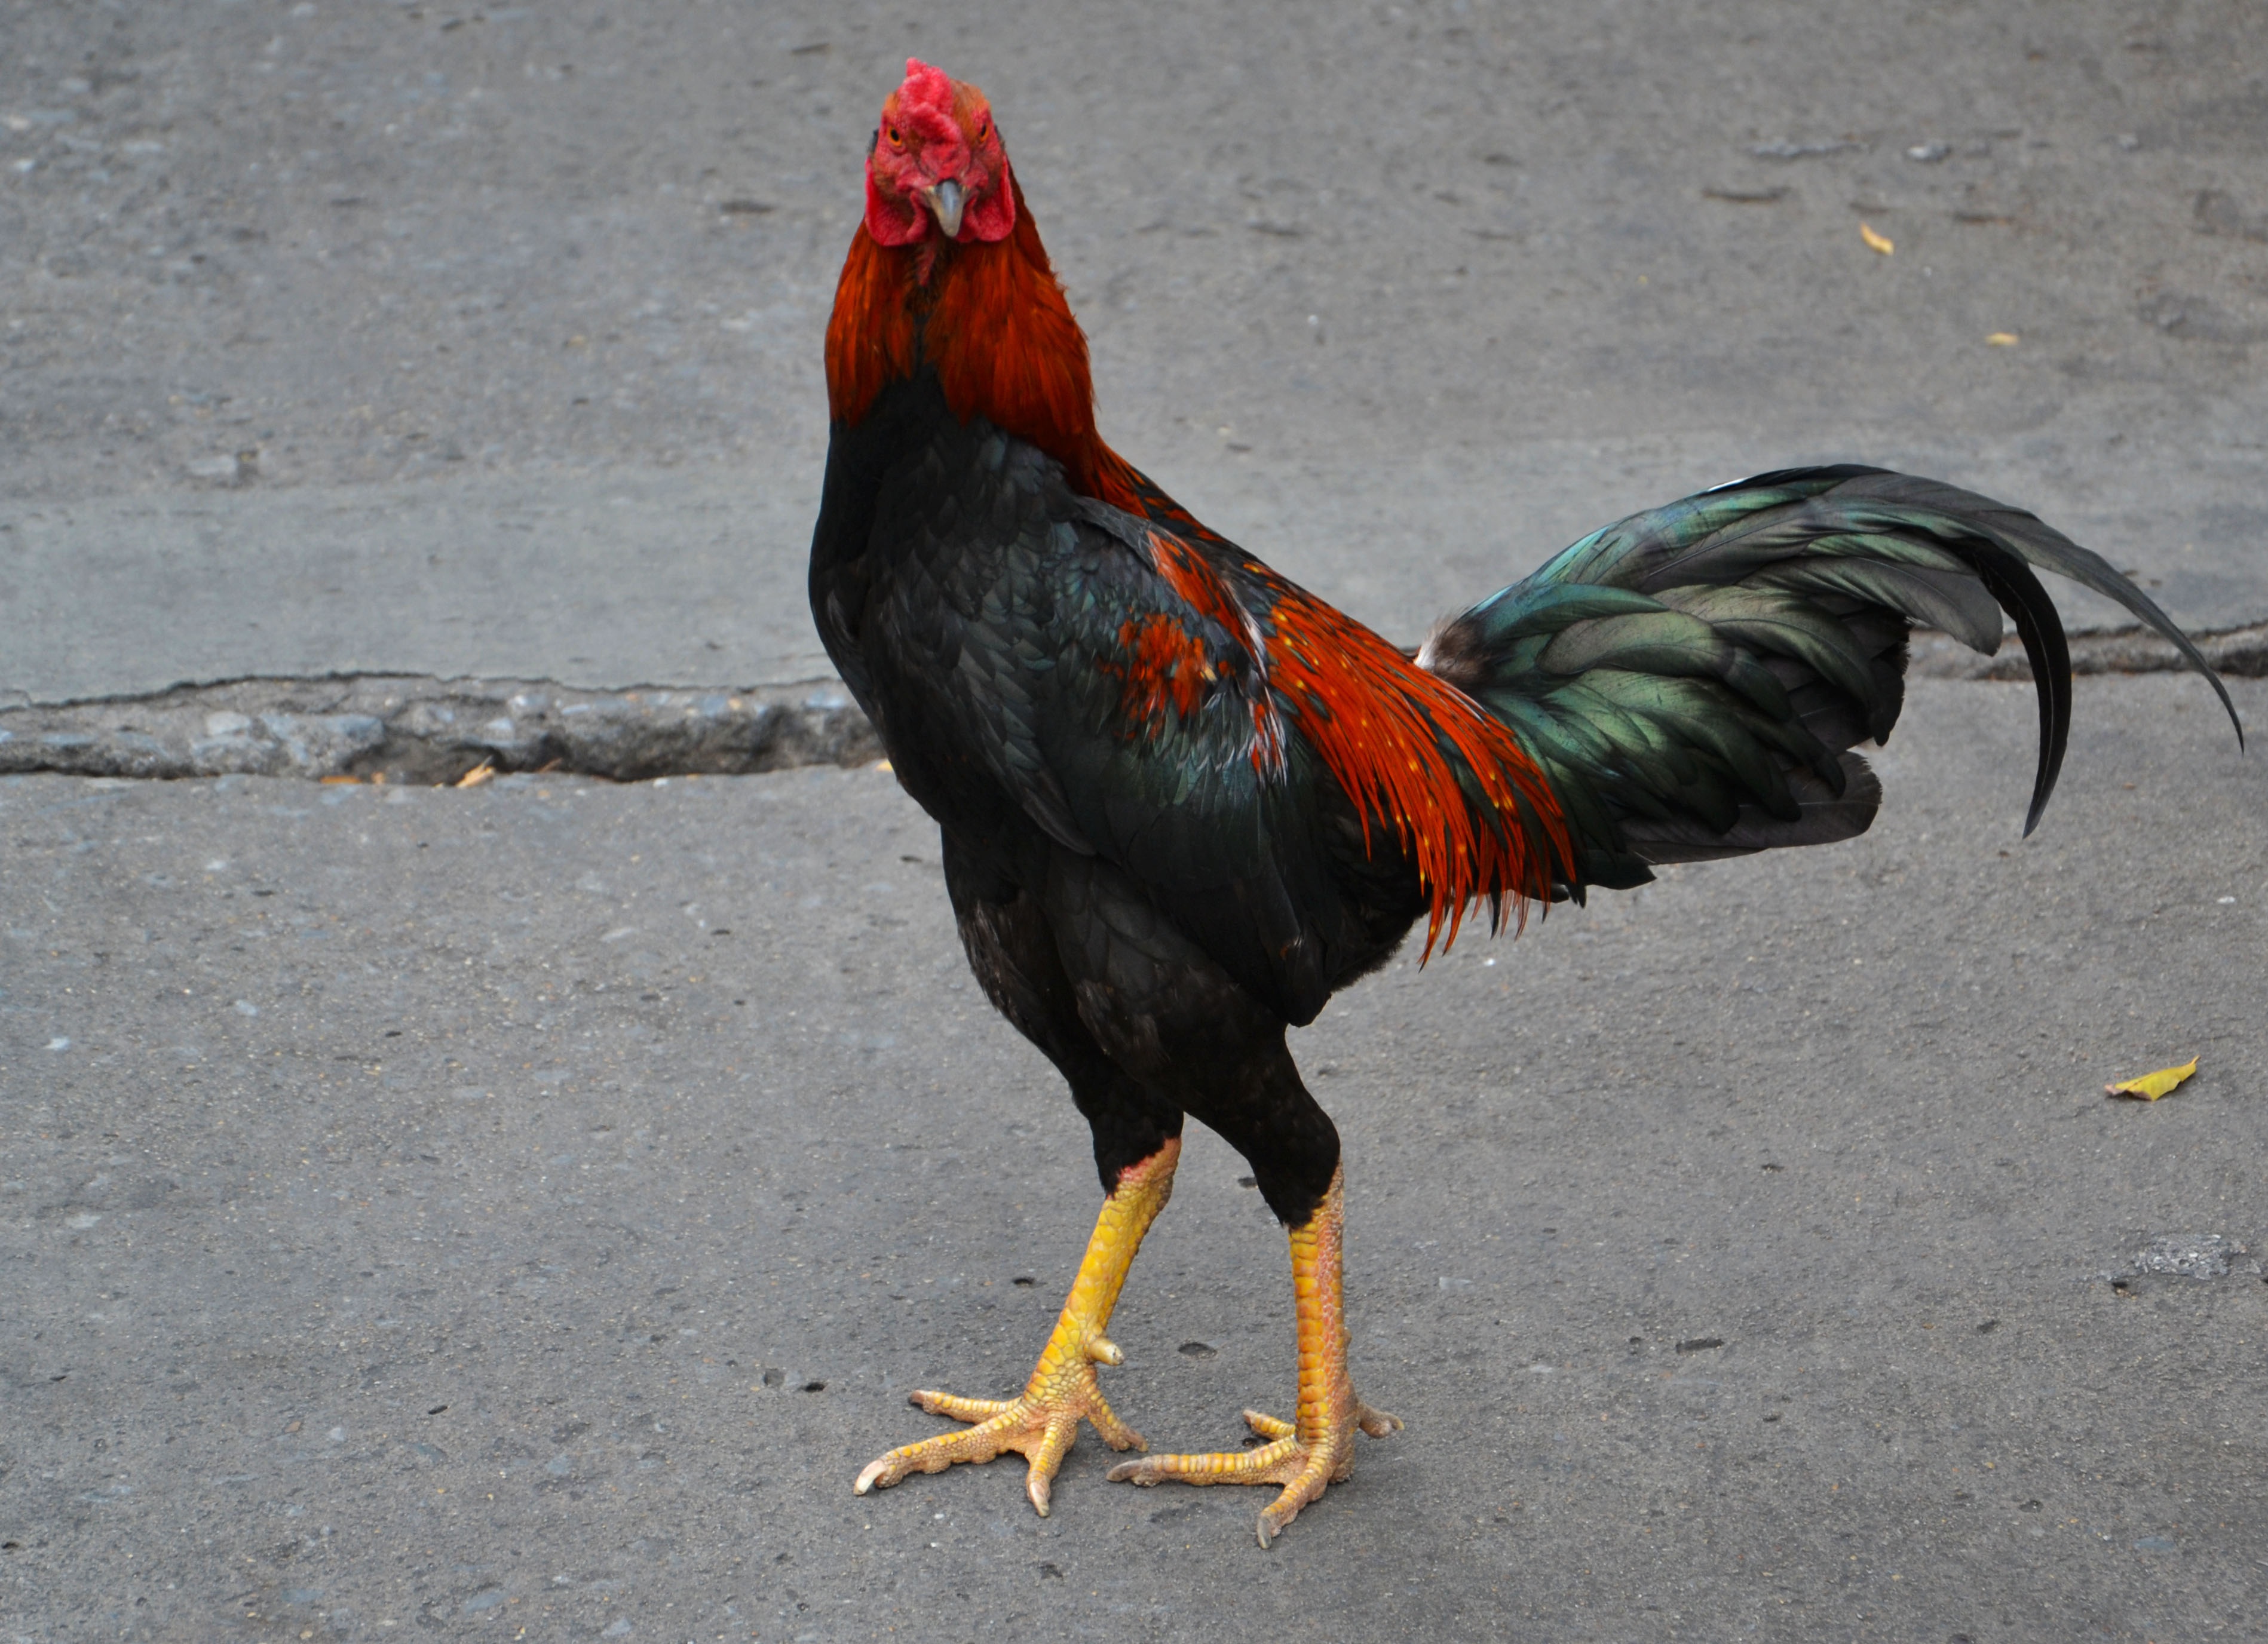
nature, walking, bird, wing, road, white, farm, pen, animal, country, range, standing, rural, farming, beak, livestock, natural, brown, agriculture, healthy, meat, chicken, fowl, fauna, egg, cockerel, rooster, poultry, hen, agricultural, laying, outdoors, feathers, galliformes, vertebrate, coop, domestic, chick, organic, roadrunner, domesticated, alive, phasianidae, chicken farm, poultry farming, two feet